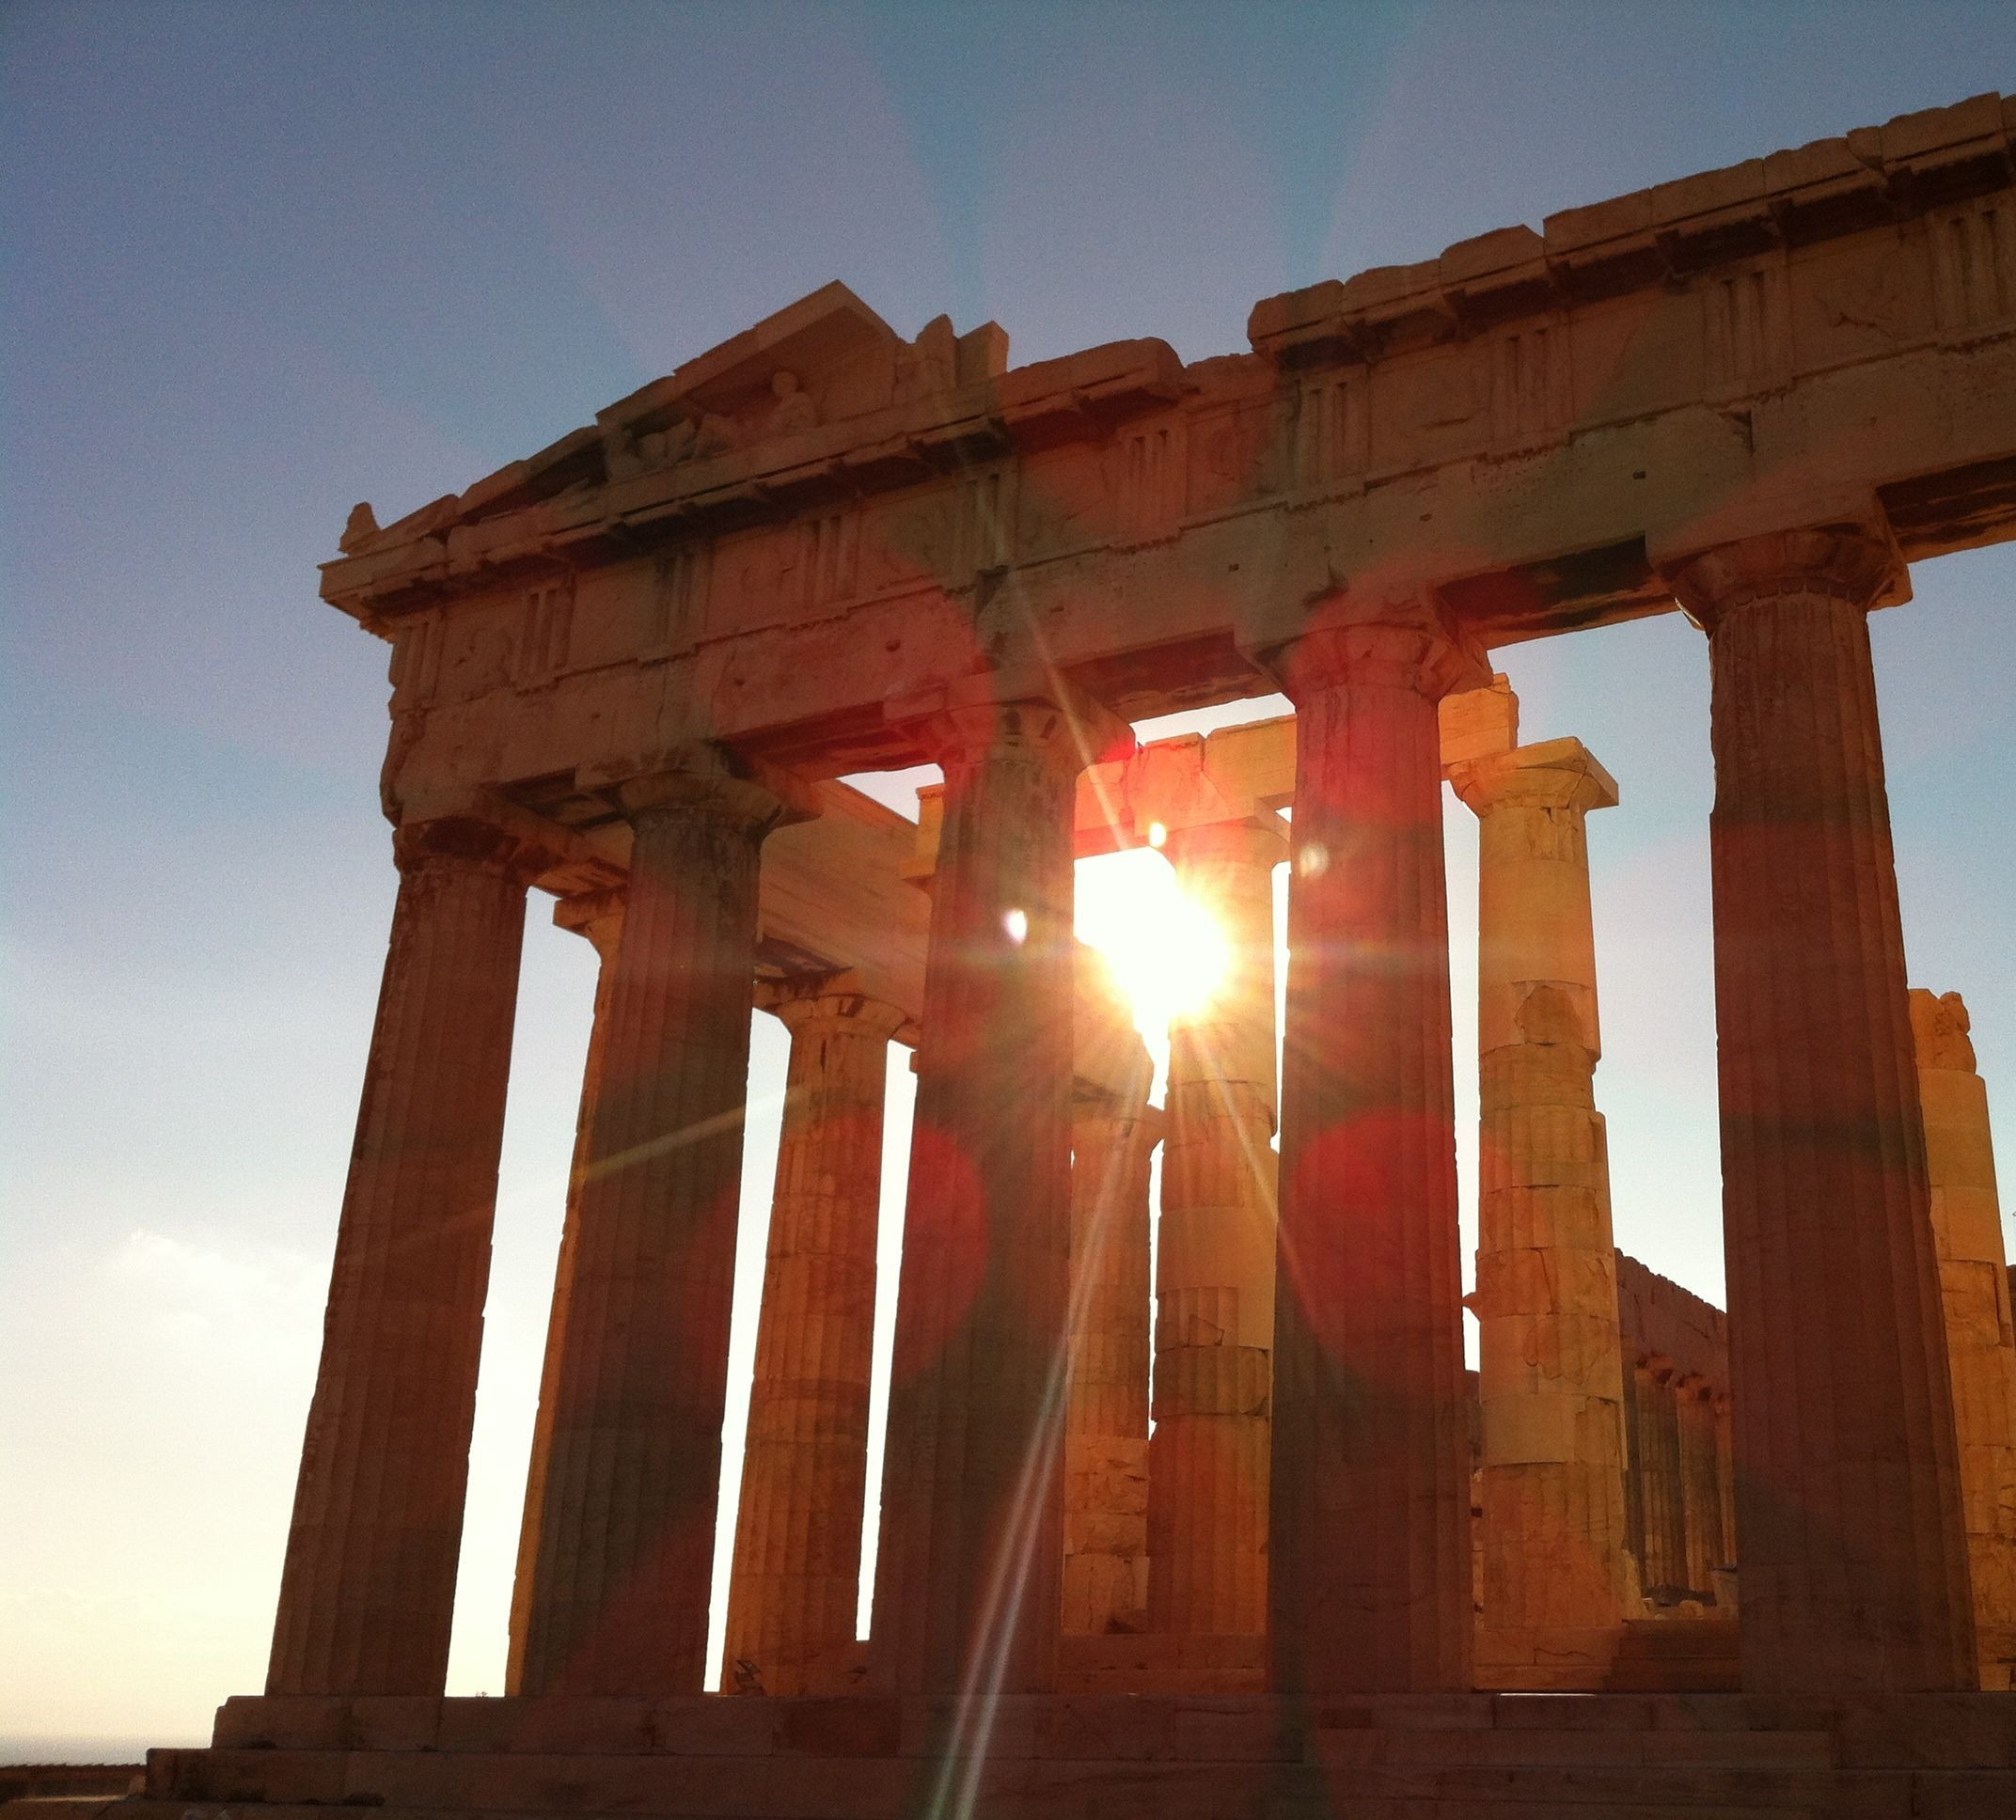
architecture, structure, wood, building, arch, column, greek, landmark, place of worship, temple, ruins, torii, greece, athens, ancient history, outdoor structure, ancient greek temple, the parthenon